Se-rim Moon

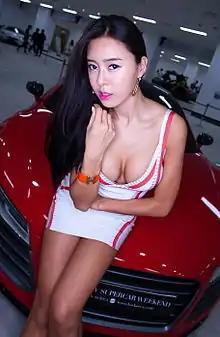
Serim in 2014.

Se-rim Moon (born March 12, 1982) is a South Korean grid girl and fashion model.